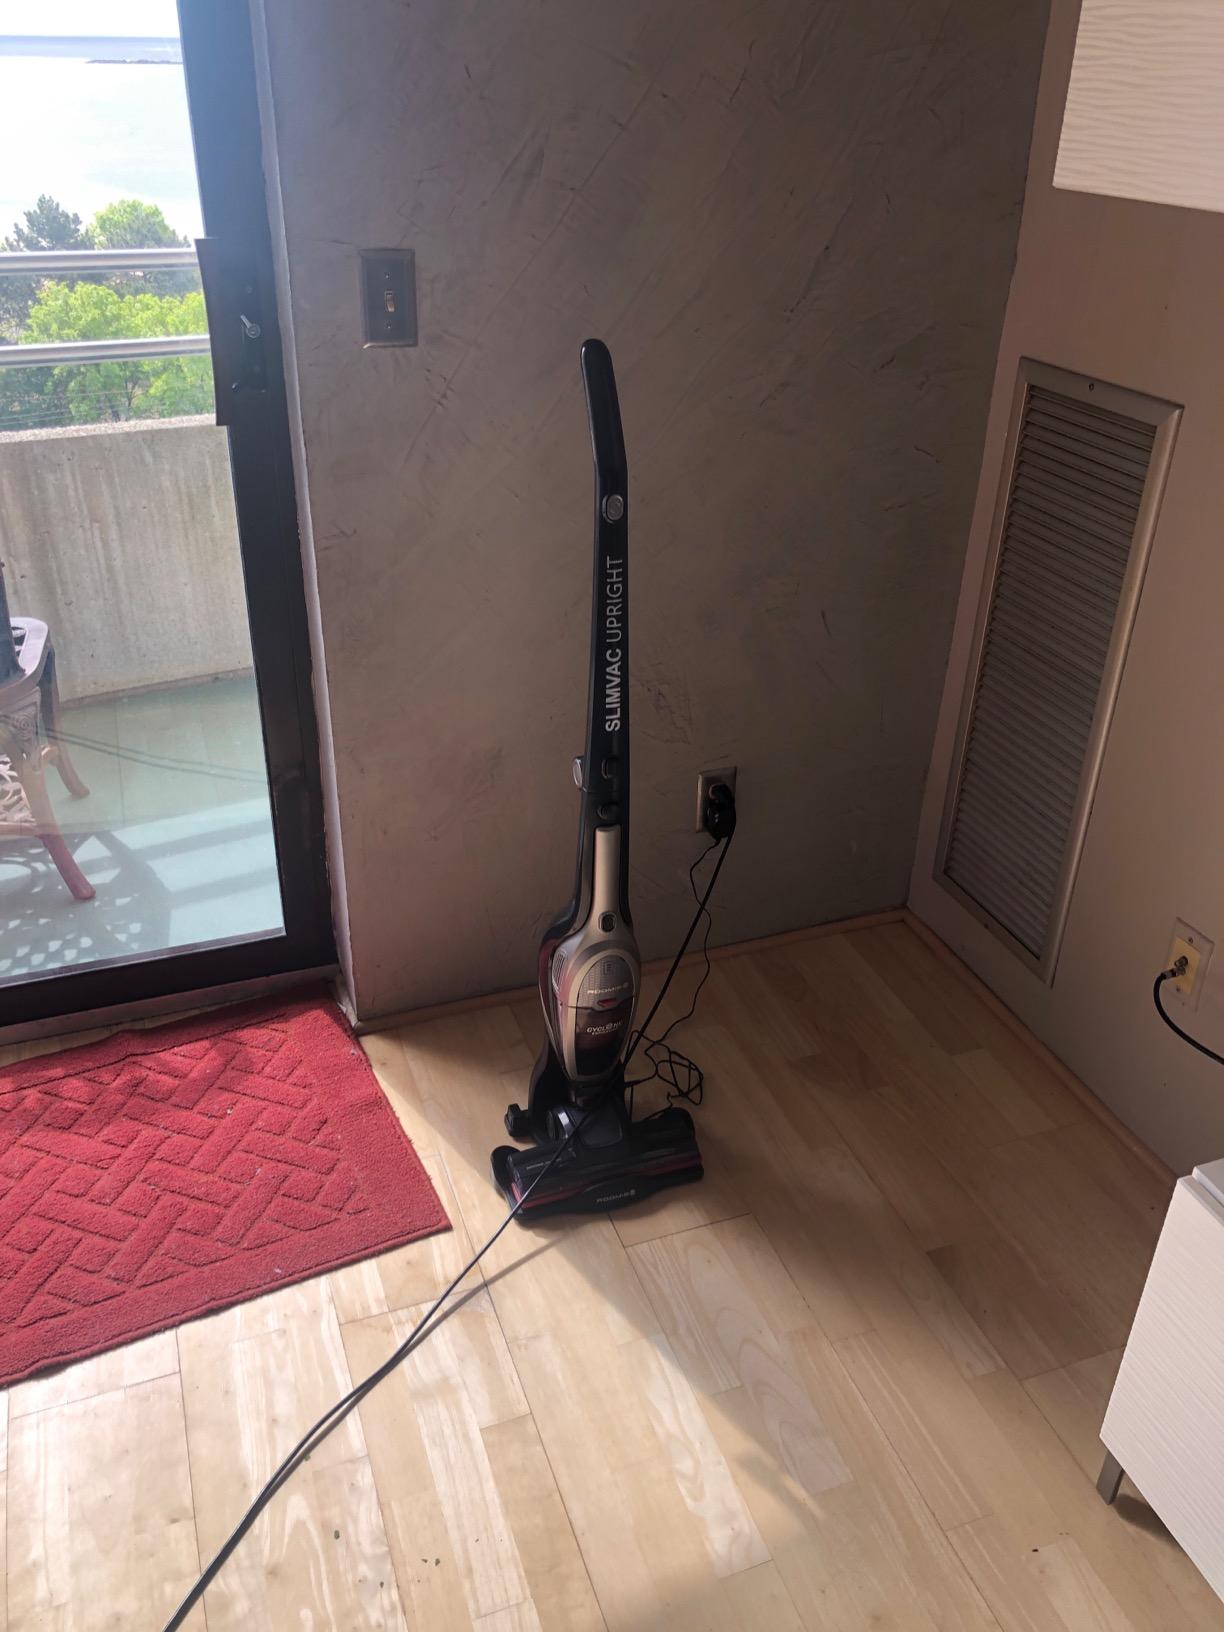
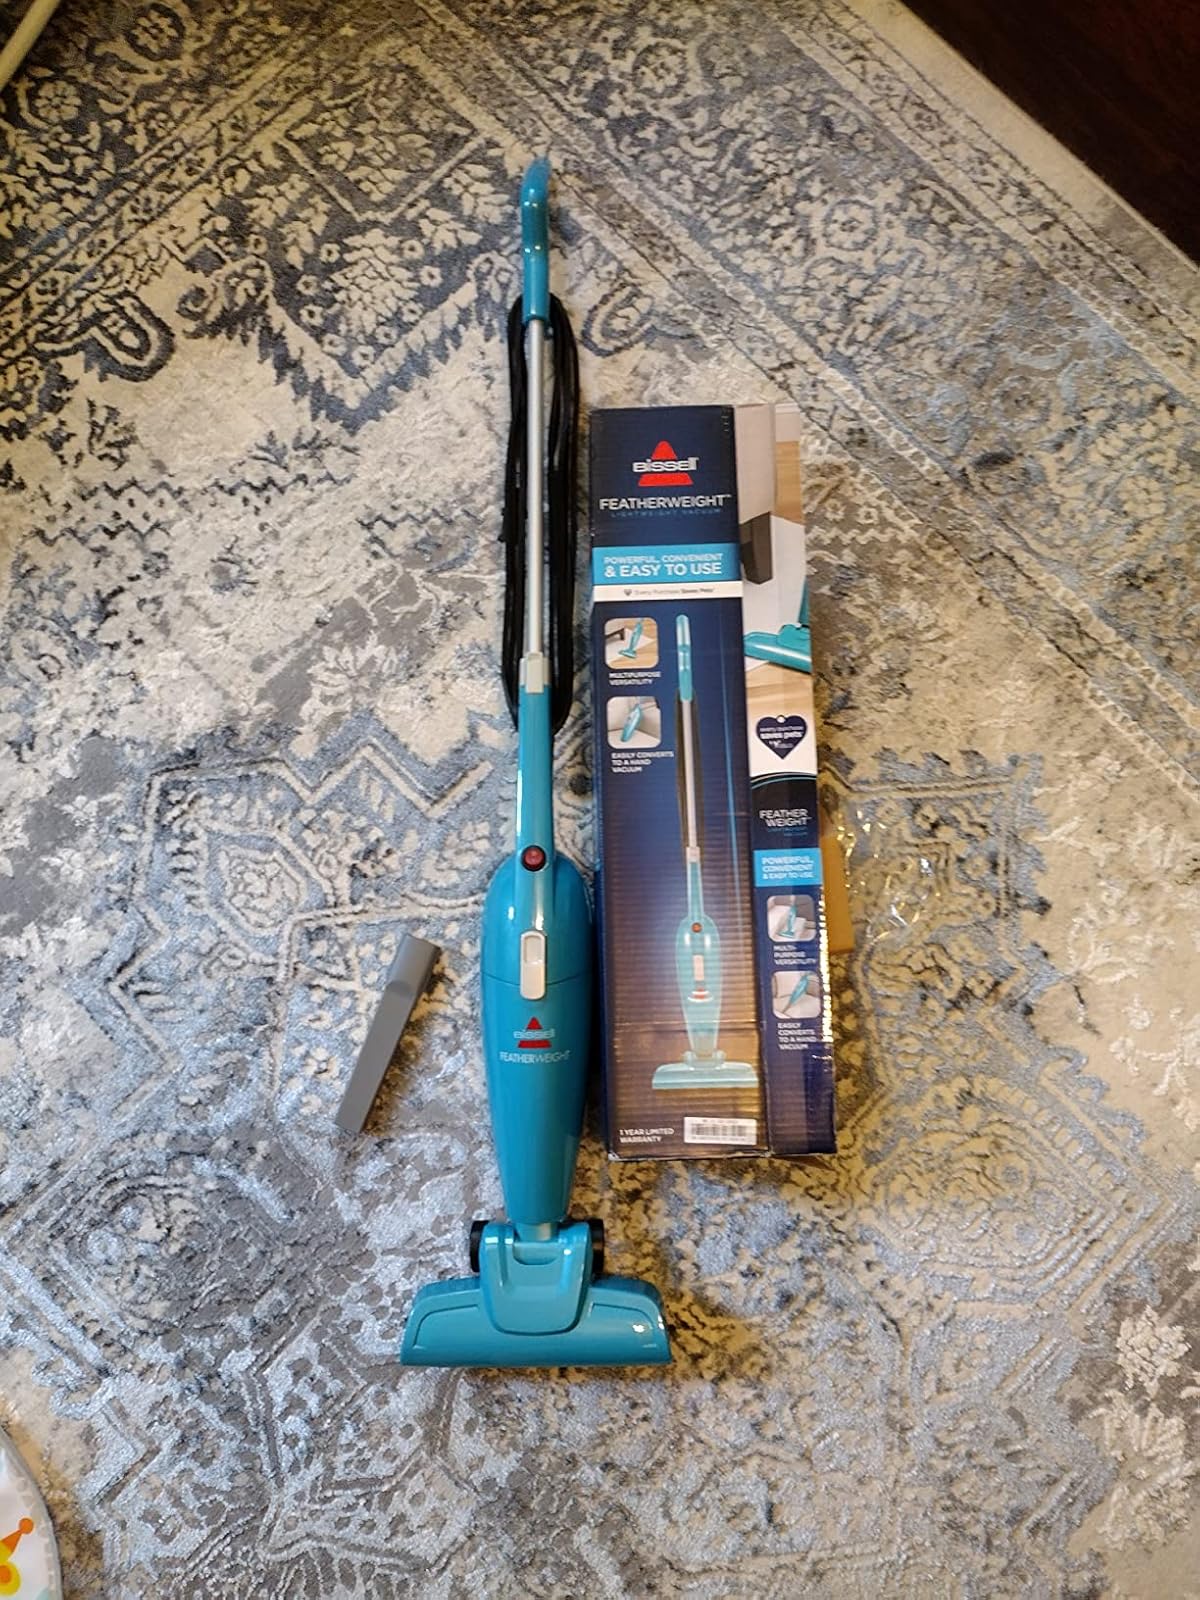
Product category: items_vacuum
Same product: no